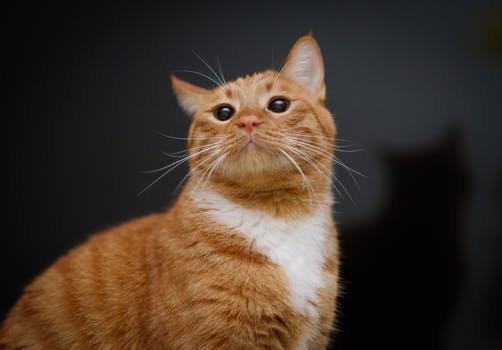
Label: No Watermark